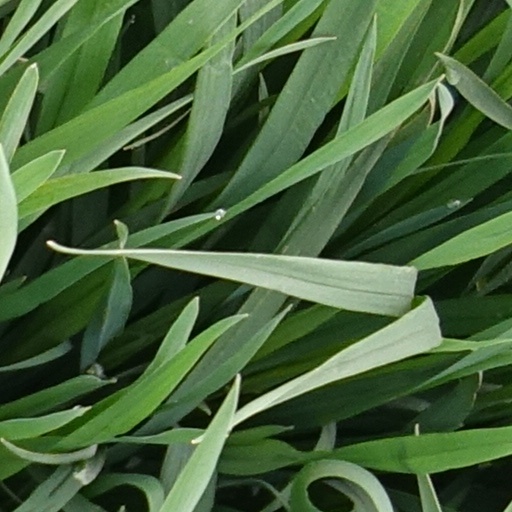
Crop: wheat